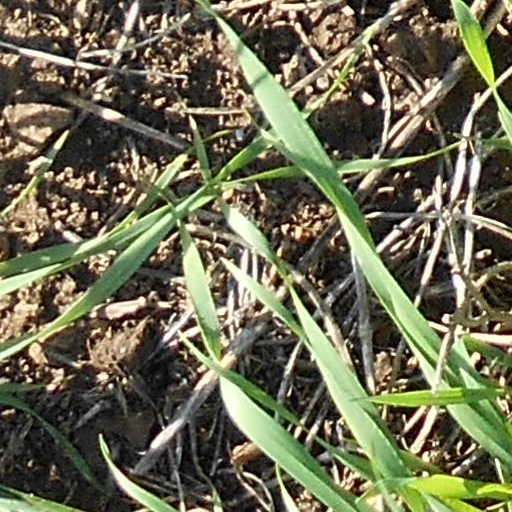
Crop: wheat